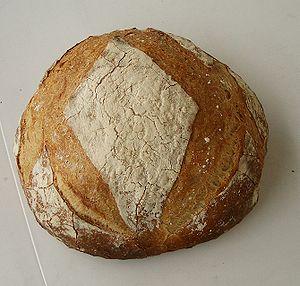
Le Levain est une parabole de Jésus Christ écrite dans deux Évangiles. Elle est une métaphore qu'il est possible d'interpréter de deux manières opposées.
Une boule, ou pain-boule, est une forme traditionnelle du pain en France. Un pain de cette forme ressemble à un ballon aplati. Il s'agit d'une forme de pain rustique qui peut être faite de n'importe quel type de farine et levée avec différentes levures.